Jeep

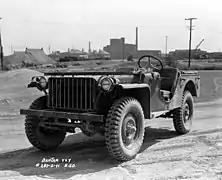
Bantam's BRC 40, pictured in 1941

When it became clear that the United States would be involved in the European theater of World War II, the Army contacted 135 companies to create working prototypes of a four-wheel drive reconnaissance car. Only two companies responded: the American Bantam Car Company and Willys-Overland. The Army set a seemingly impossible deadline of 49 days to supply a working prototype. Willys asked for more time, but was refused. American Bantam had only a small staff with nobody to draft the vehicle plans, so chief engineer Harold Crist hired Karl Probst, a talented freelance designer from Detroit. After turning down Bantam's initial request, Probst responded to an Army request and began work on July 17, 1940, initially without salary.